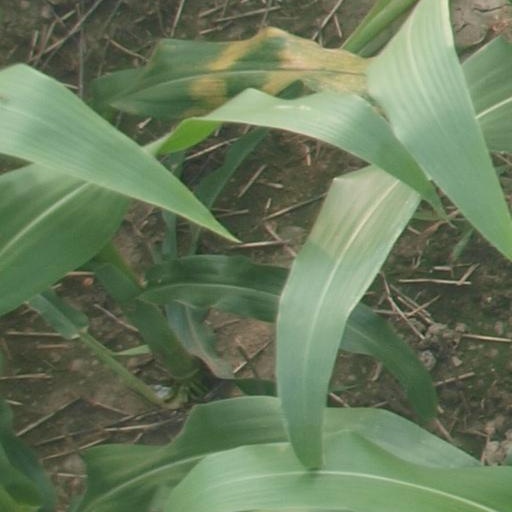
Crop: maize; corn